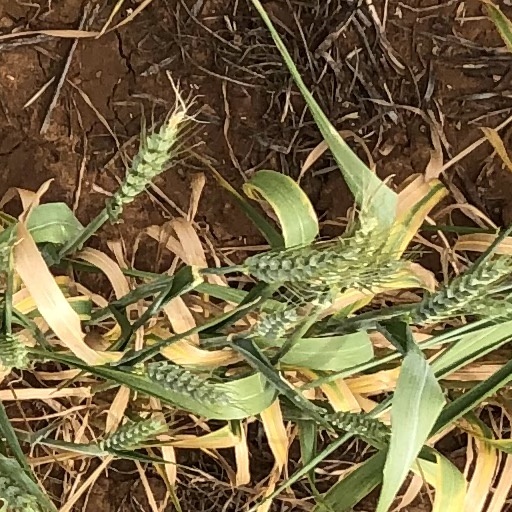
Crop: wheat